Copenhagen

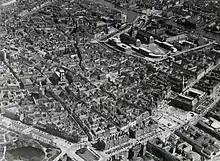
Central Copenhagen in 1939

Despite the turmoil the Napoleonic Wars brought to the city, Copenhagen soon experienced a period of intense cultural creativity known as the Danish Golden Age. Painting prospered under C.W. Eckersberg and his students while C.F. Hansen and Gottlieb Bindesbøll brought a Neoclassical look to the city's architecture. In the early 1850s, the ramparts of the city were opened to allow new housing to be built around The Lakes that bordered the old defences to the west. By the 1880s, the districts of Nørrebro and Vesterbro developed to accommodate those who came from the provinces to participate in the city's industrialization. This dramatic increase of space was long overdue, as not only were the old ramparts out of date as a defence system but bad sanitation in the old city had to be overcome. From 1886, the west rampart (Vestvolden) was flattened, allowing major extensions to the harbour leading to the establishment of the Freeport of Copenhagen 1892–94. Electricity came in 1892 with electric trams in 1897. The spread of housing to areas outside the old ramparts brought about a huge increase in the population. In 1840, Copenhagen was inhabited by approximately 120,000 people. By 1901, it had some 400,000 inhabitants.